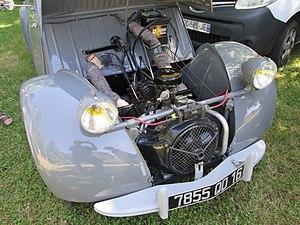
Citroën 2 CV type AZ de 1957, gris perle
Un moteur à plat est un moteur à pistons dans lequel les cylindres et pistons sont sur un même plan et disposés de part et d'autre du vilebrequin. Il existe deux types de moteurs à plat : les moteur boxer et moteur en V à 180°.